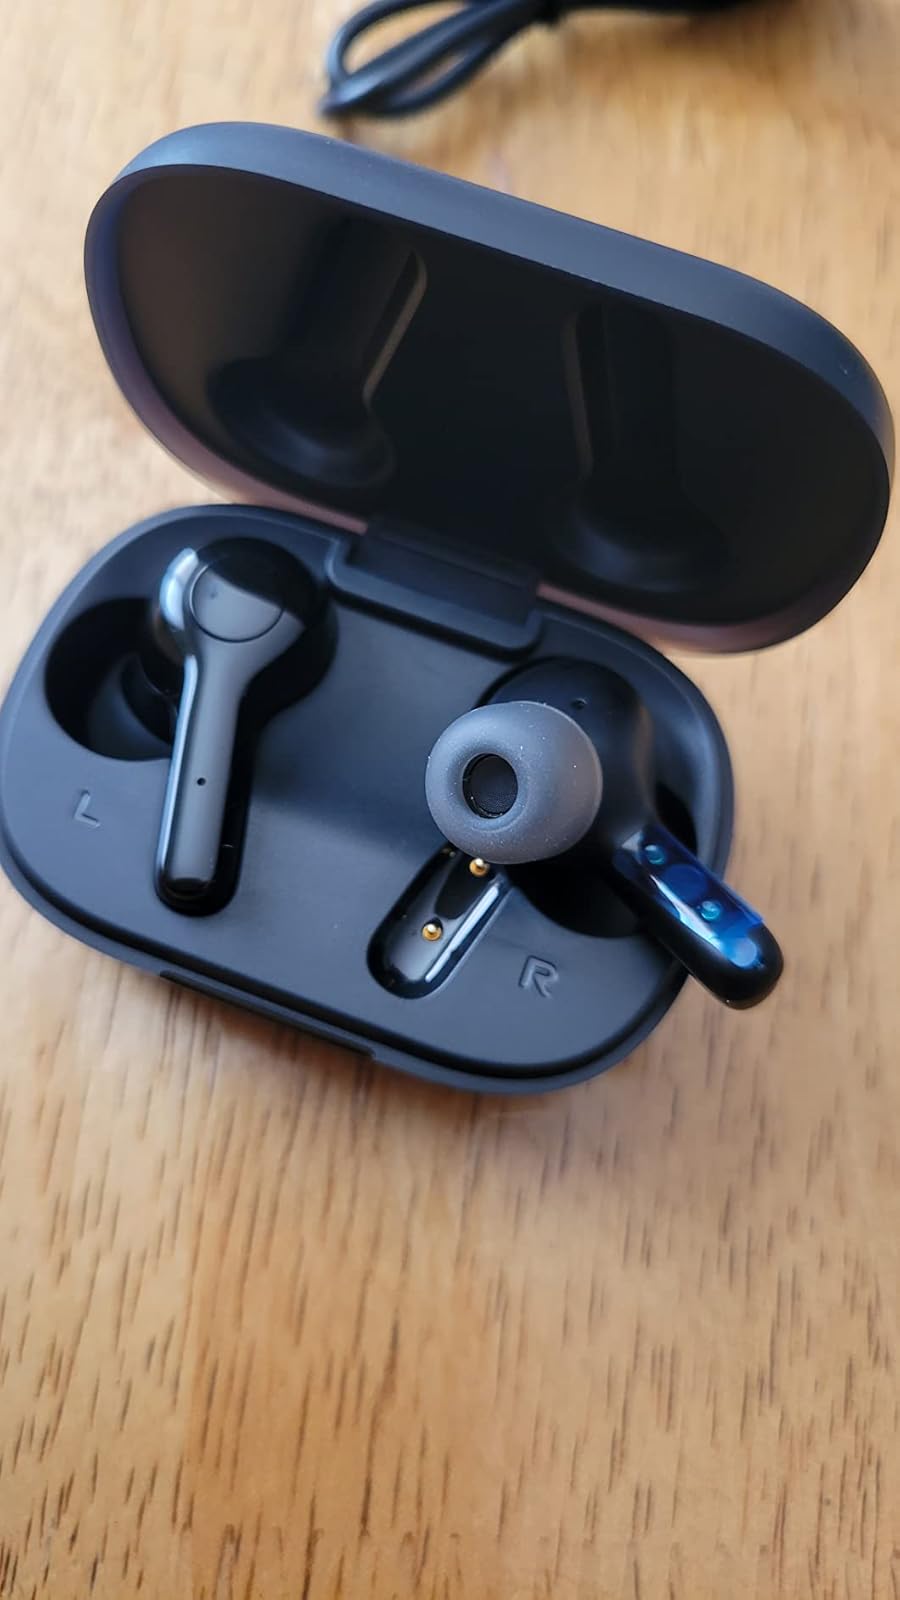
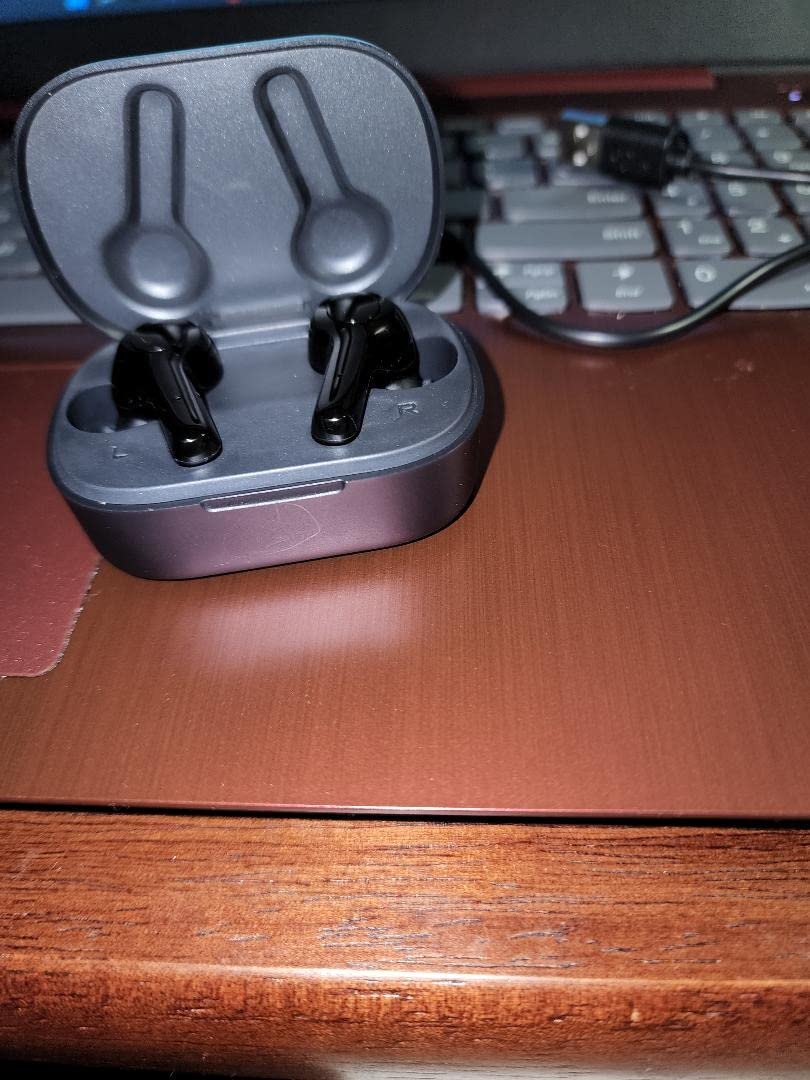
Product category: earbuds
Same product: yes